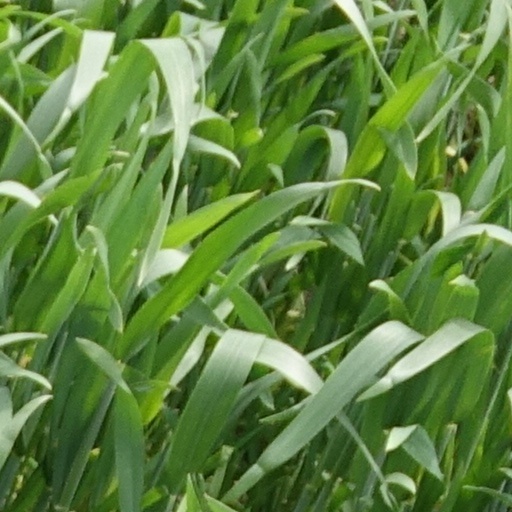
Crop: wheat